No Pity for Women

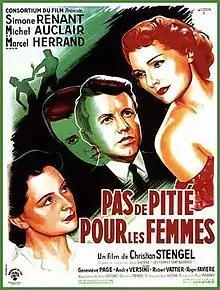

No Pity for Women (French: Pas de pitié pour les femmes) is a 1950 French mystery film directed by Christian Stengel and starring Simone Renant, Michel Auclair and Marcel Herrand. It was adapted by Jean Giltène from his own novel. The film's art direction was by Robert Hubert.